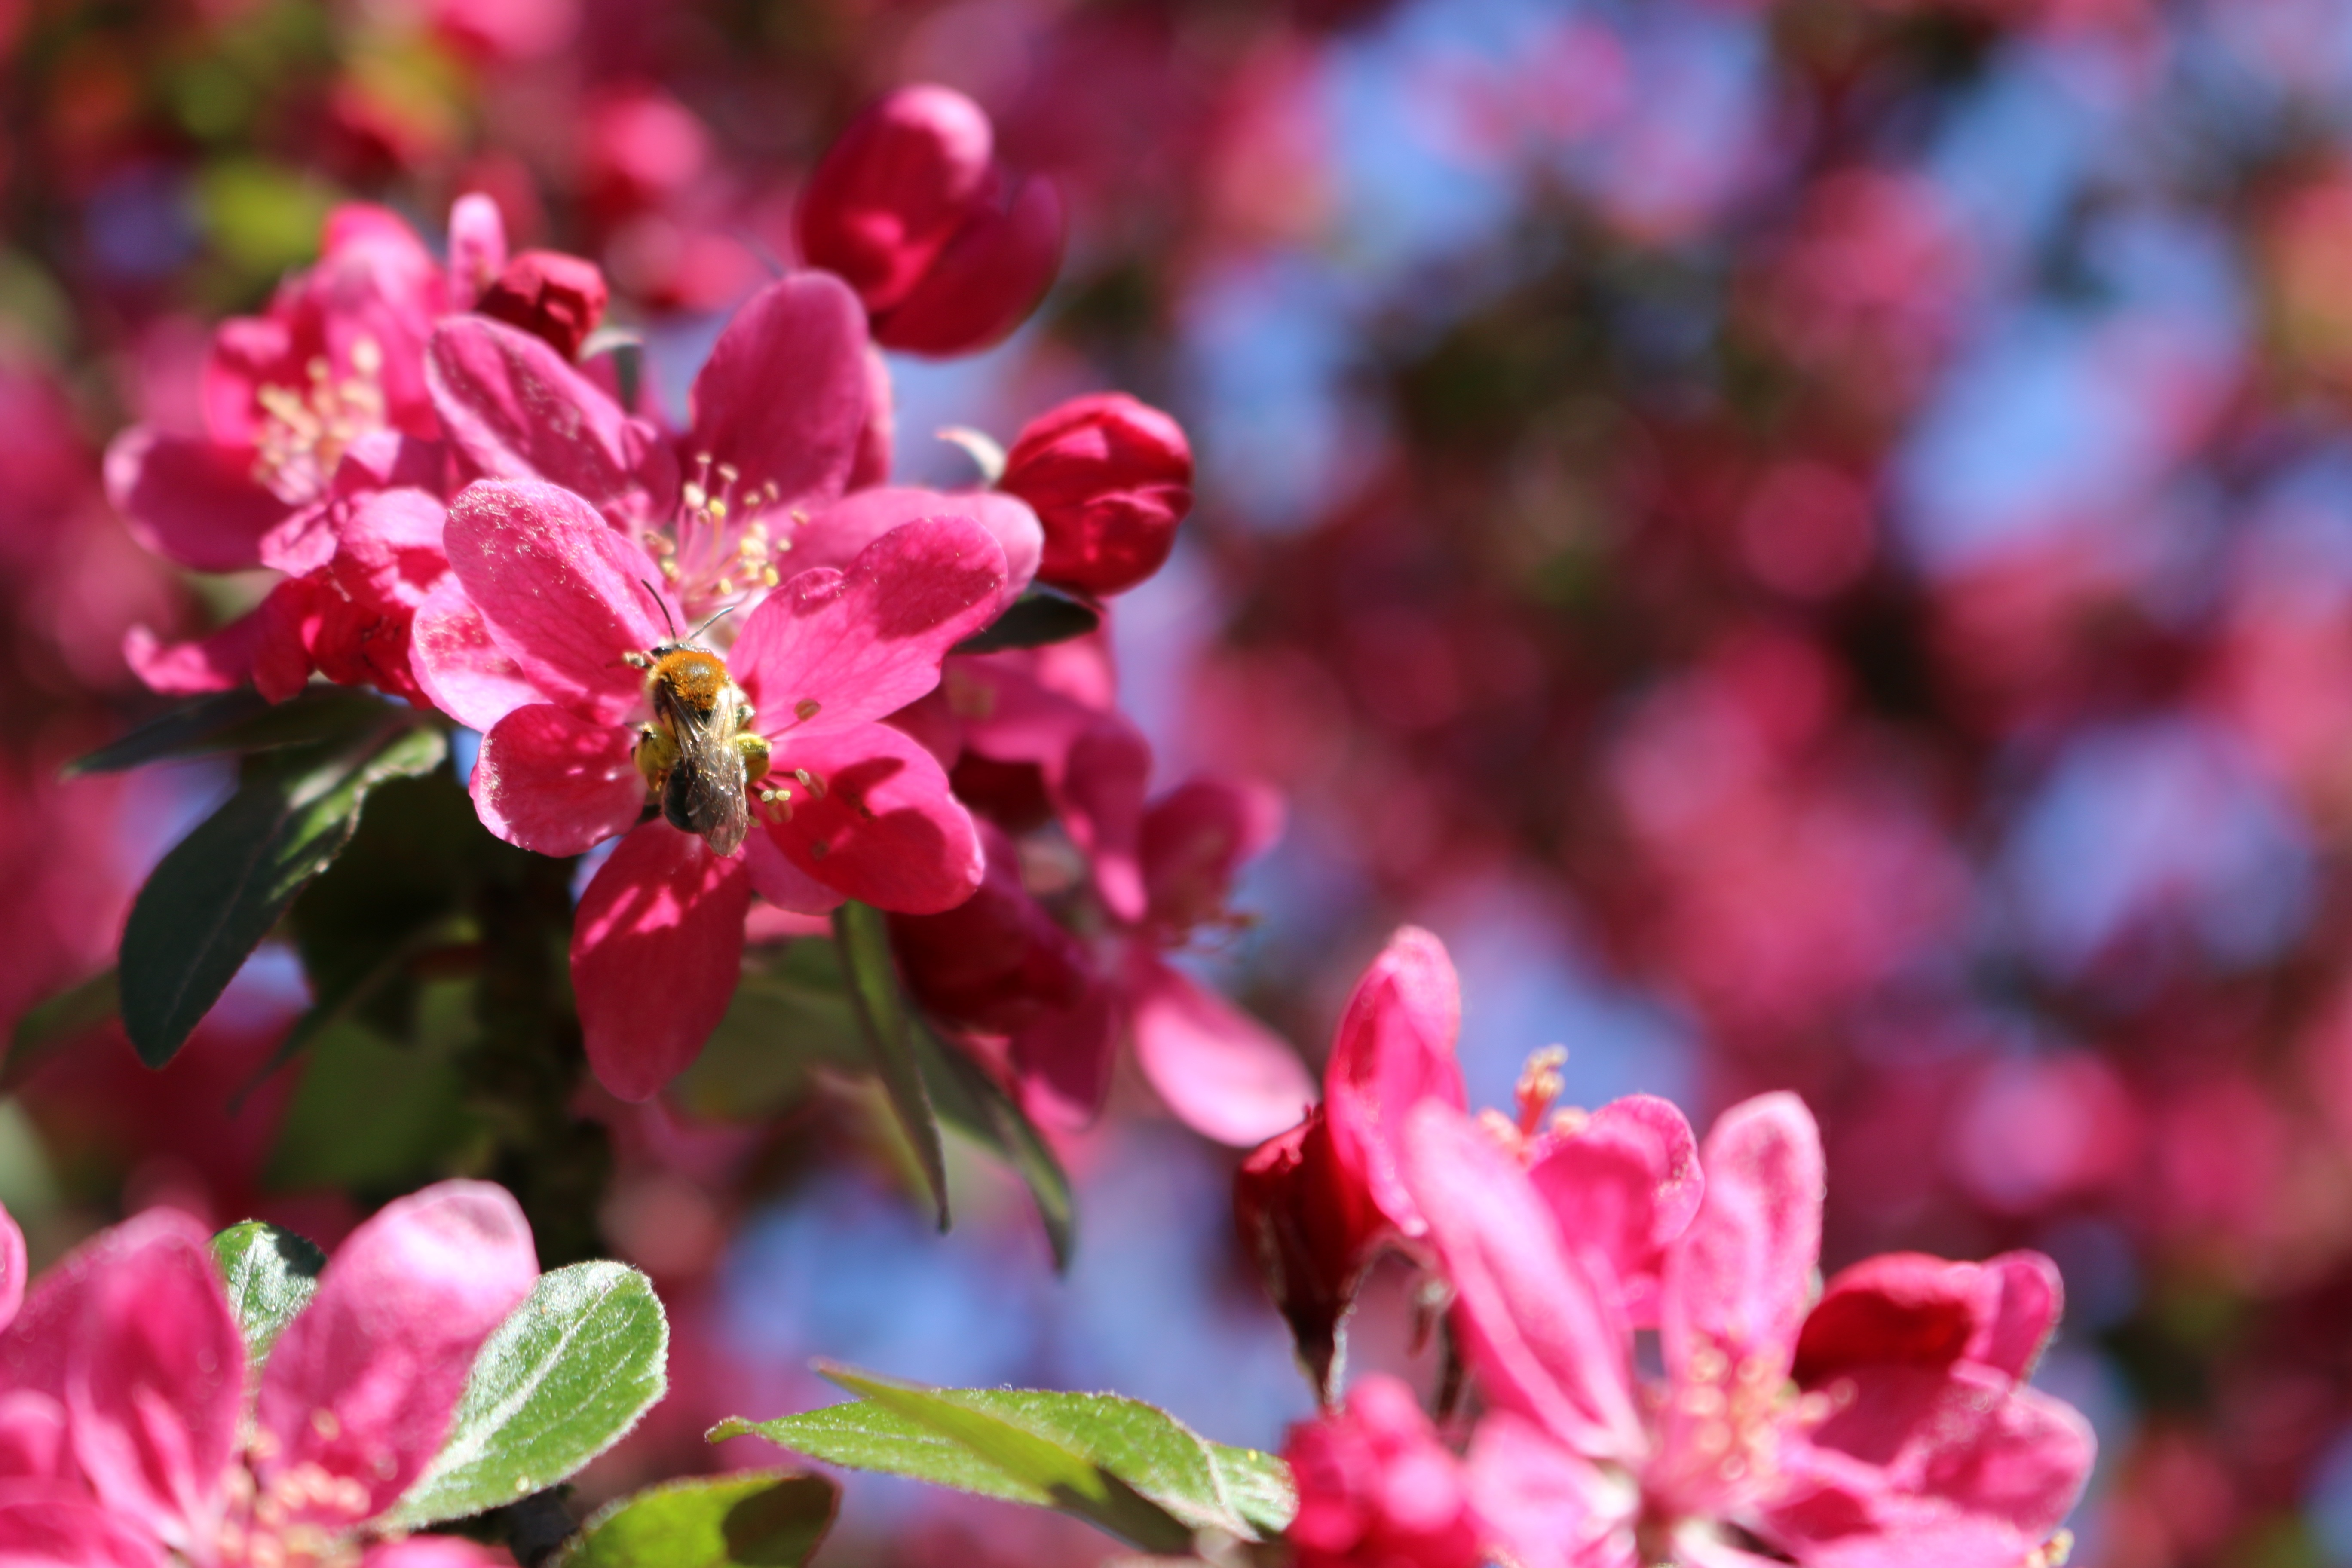
nature, branch, blossom, plant, fruit, flower, petal, bloom, food, spring, produce, insect, pink, flora, flowers, shrub, bee, macro photography, flowering plant, rose family, woody plant, land plant